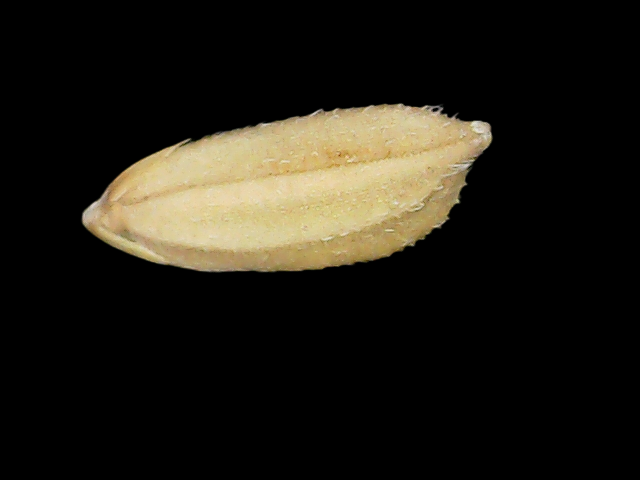
Rice variety: Bd33